Anastasiya Vasylyeva

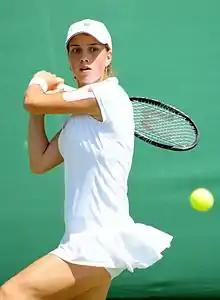
Vasylyeva at Wimbledon, 2014

Anastasiya Yuriyivna Vasylyeva (born 18 January 1992) is a Ukrainian former professional tennis player.